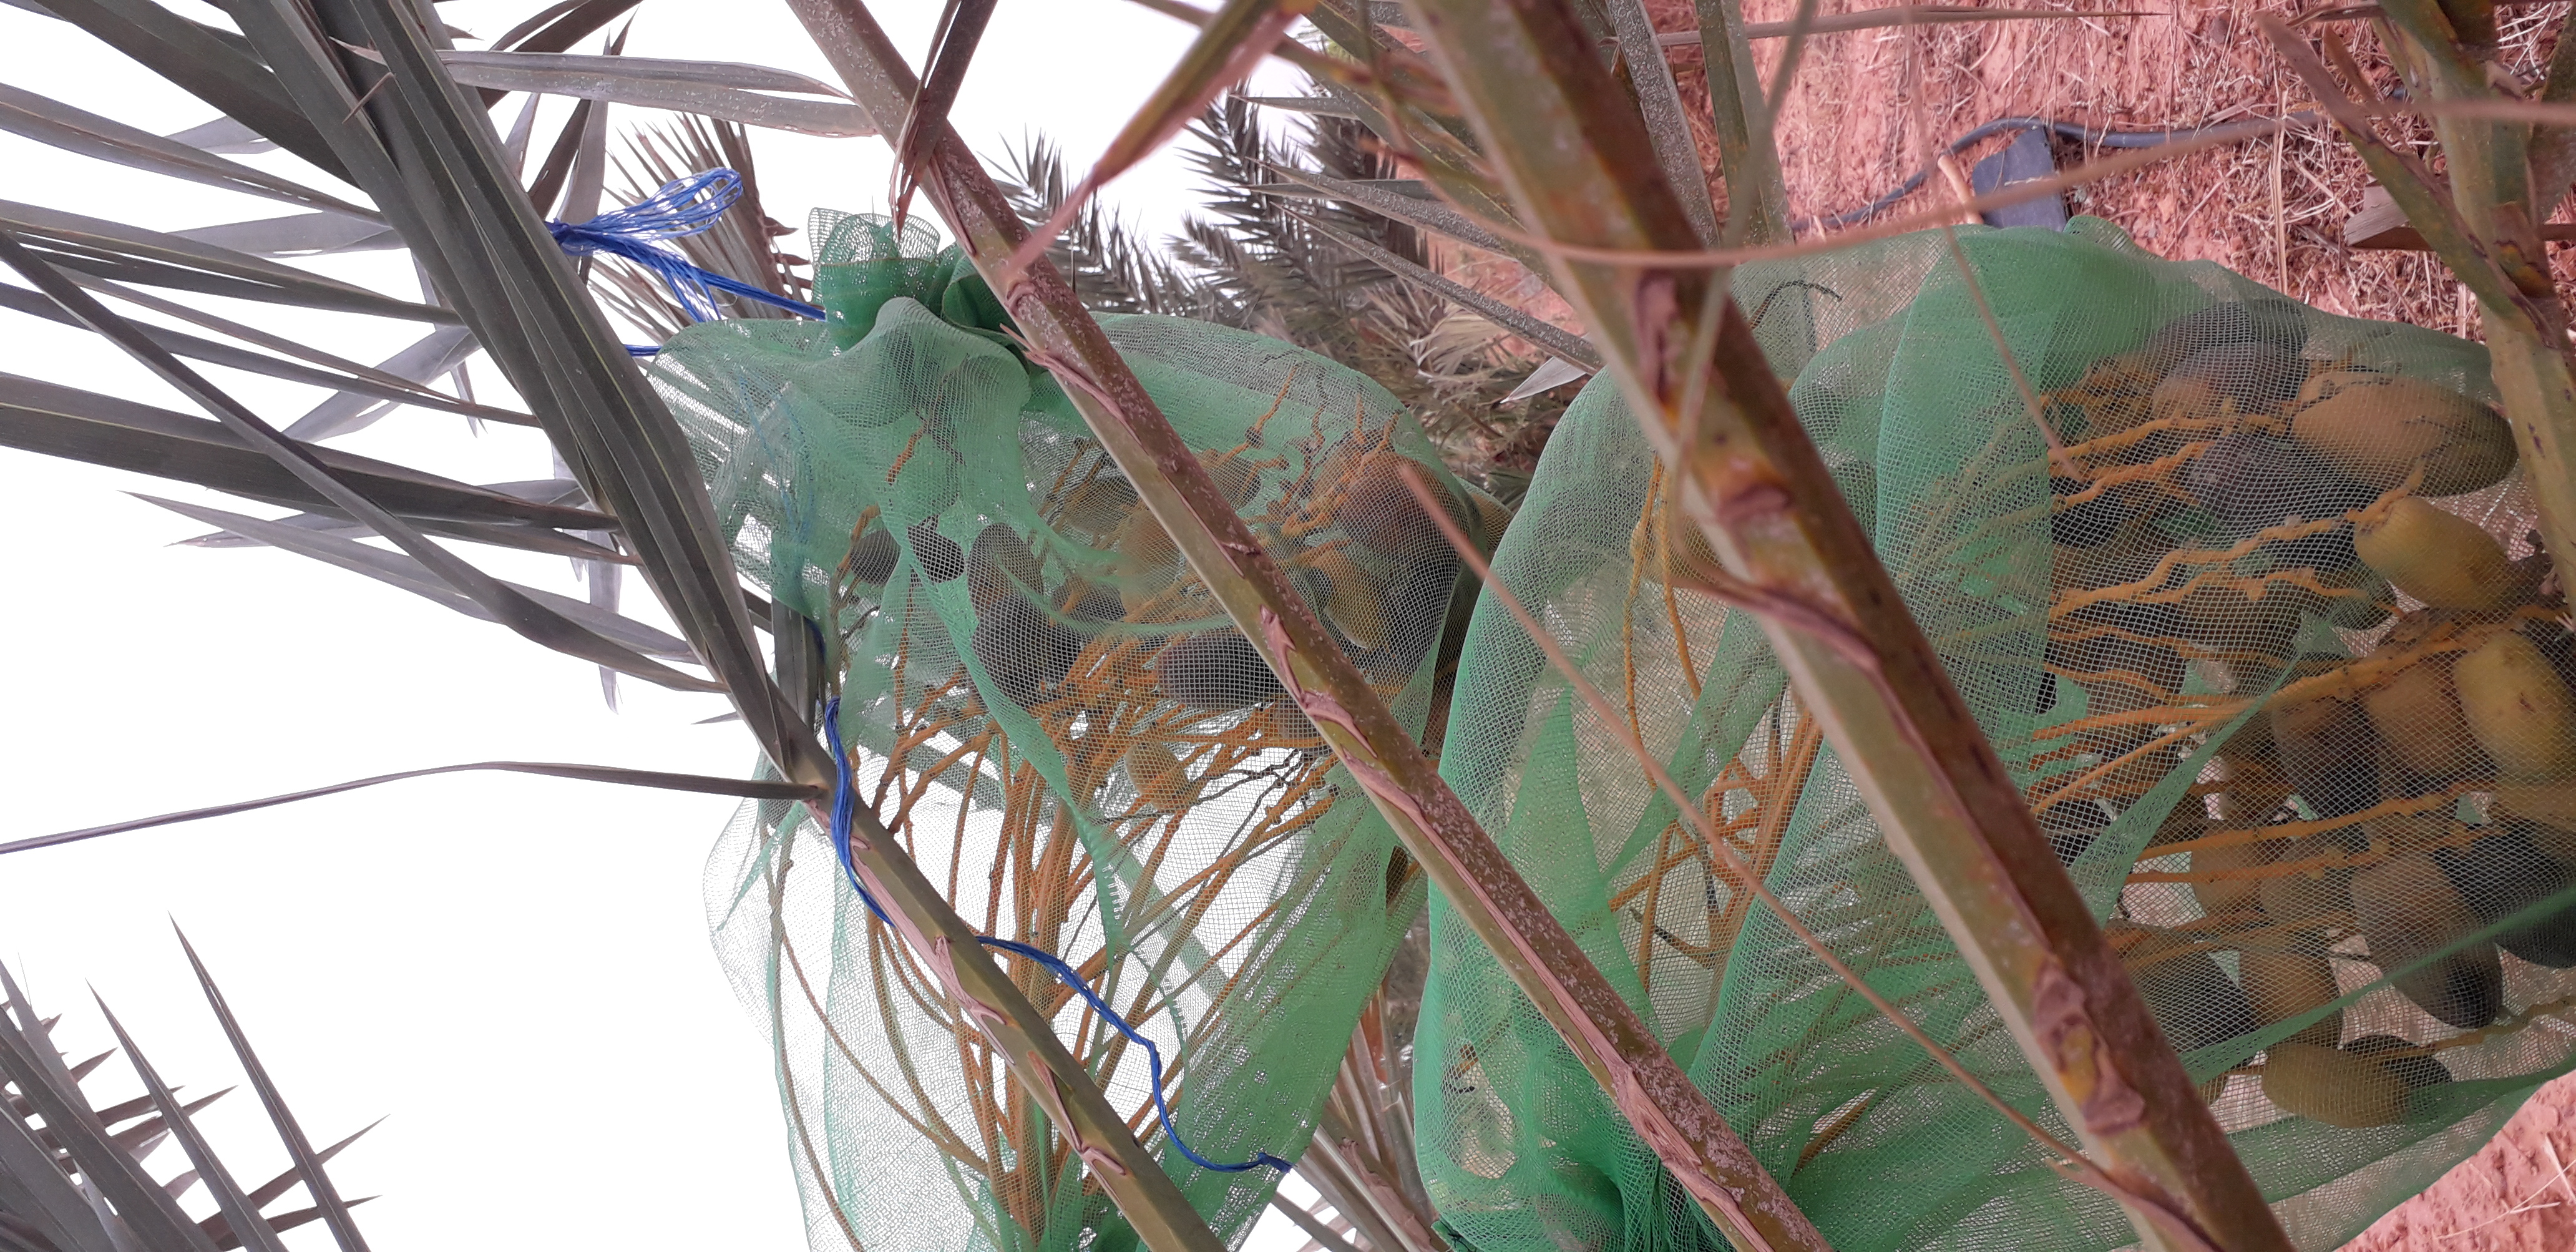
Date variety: Boumajhoul